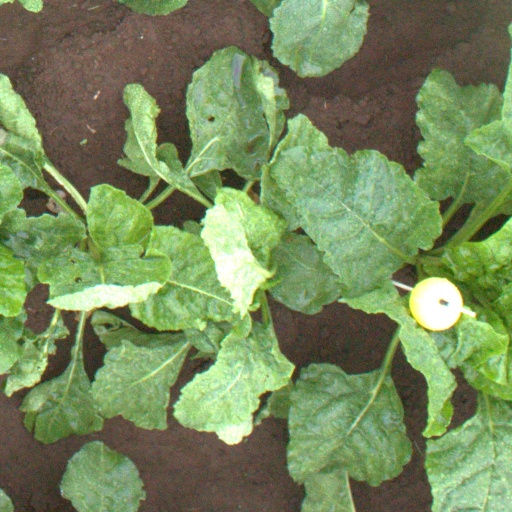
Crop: sugar beet